Saint-Germain-de-Pasquier

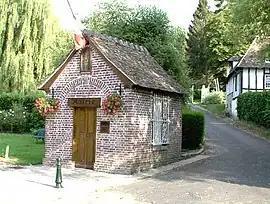
The town hall in Saint-Germain-de-Pasquier - the smallest in France

Saint-Germain-de-Pasquier is a commune in the Eure department in Normandy in northern France.